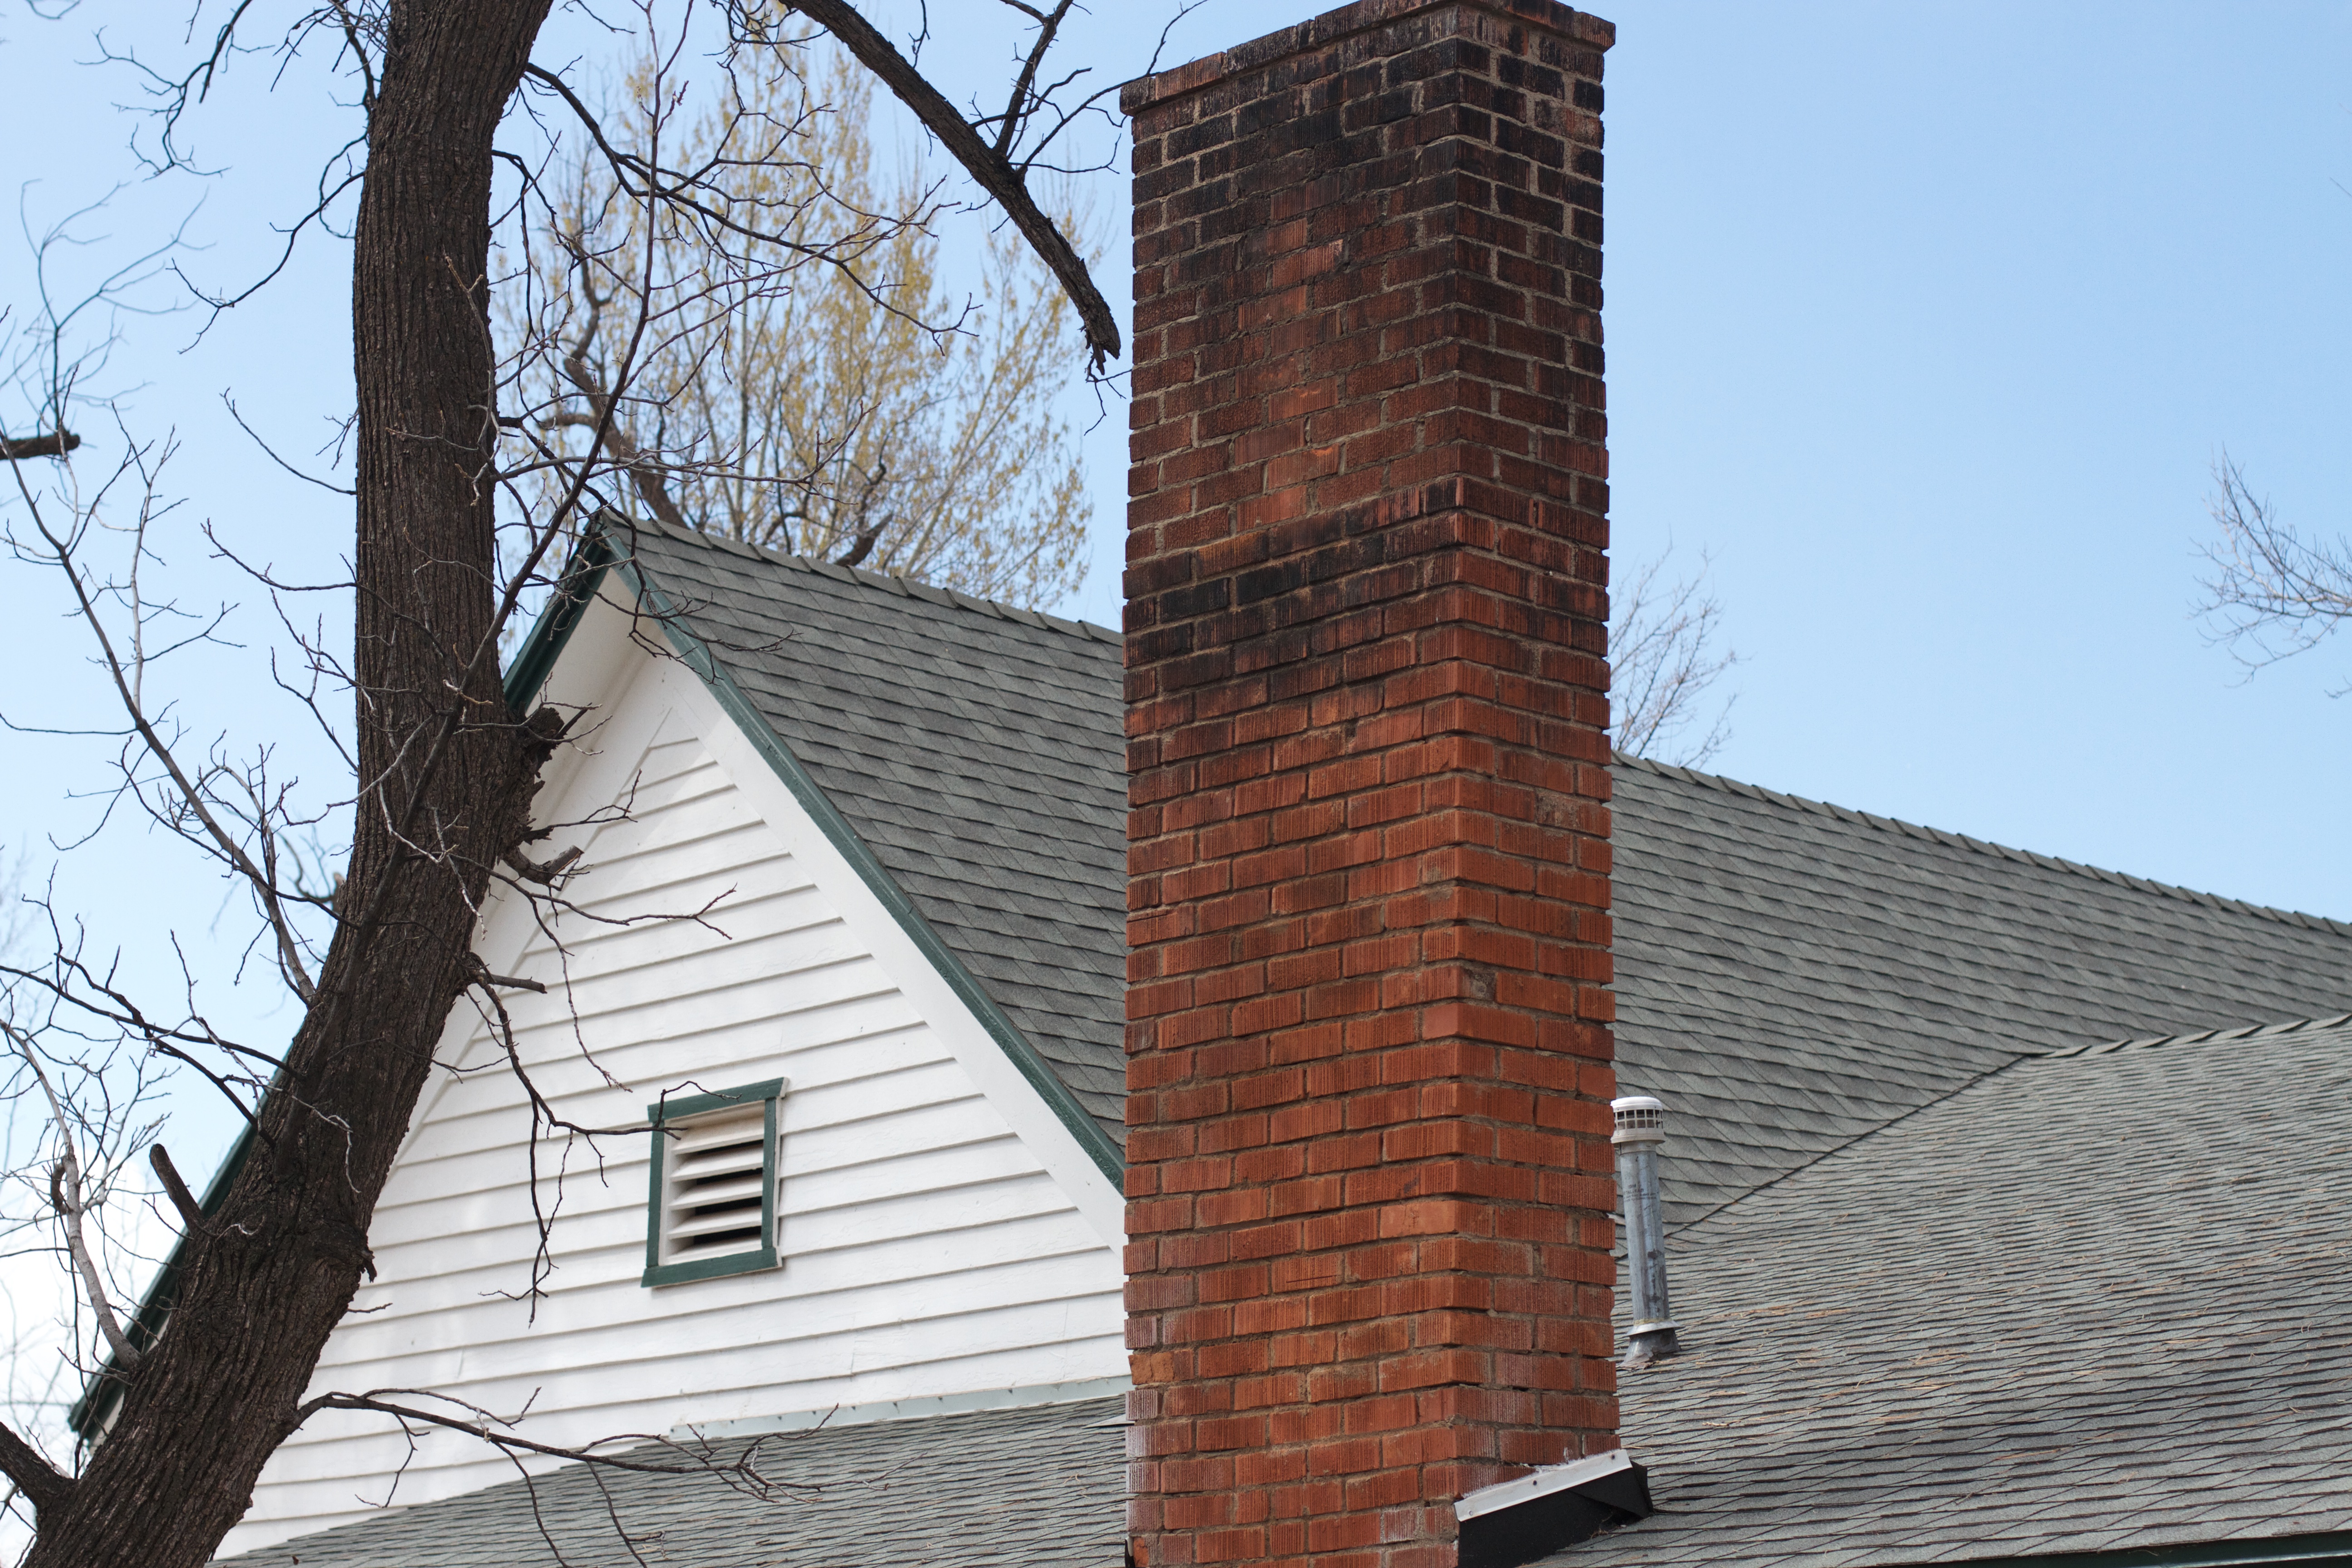
architecture, house, roof, tower, chimney, facade, brick, randallhouse